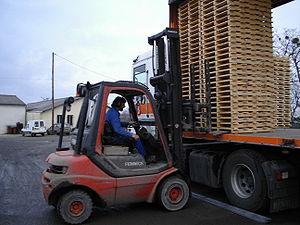
chariot élévateur Fenwick
La palette de manutention est un accessoire destiné à rationaliser la manutention, le stockage et le transport de marchandises. L'idée pertinente de l’innovation fut de standardiser le mode de reprise de charge par le dessous en faisant une surélévation minimale d'un élément rigide plat. Cette innovation est intimement liée au domaine du matériel de manutention. Le premier échelon de ce métier est celui de cariste.
La manutention de marchandises concerne aussi bien l'approvisionnement des ateliers que le chargement ou le déchargement des camions, des wagons de trains ou des navires.